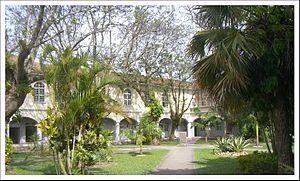
L'université du Sud de Santa Catarina est une université brésilienne dont le siège se situe à Tubarão, dans le sud de l'État de Santa Catarina.